Pirna–Coswig railway

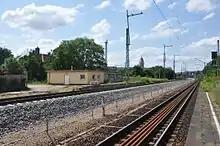
Dresden Pieschen station during the construction: the old track on the Dresden-Neustadt–Coswig line is still in operation, the long-distance railway tracks are under construction (June 2013).

The construction and upgrade of the S-Bahn track on the Dresden-Neustadt–Coswig section also began in 2010. Originally the long-distance railway tracks were located between the outer suburban tracks. Since the reconstruction there have been two parallel pairs of tracks that are arranged similarly to the arrangement on the Pirna–Dresden-Neustadt section.